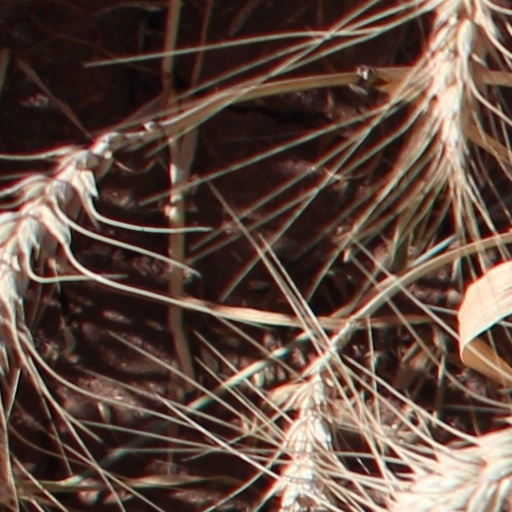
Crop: wheat